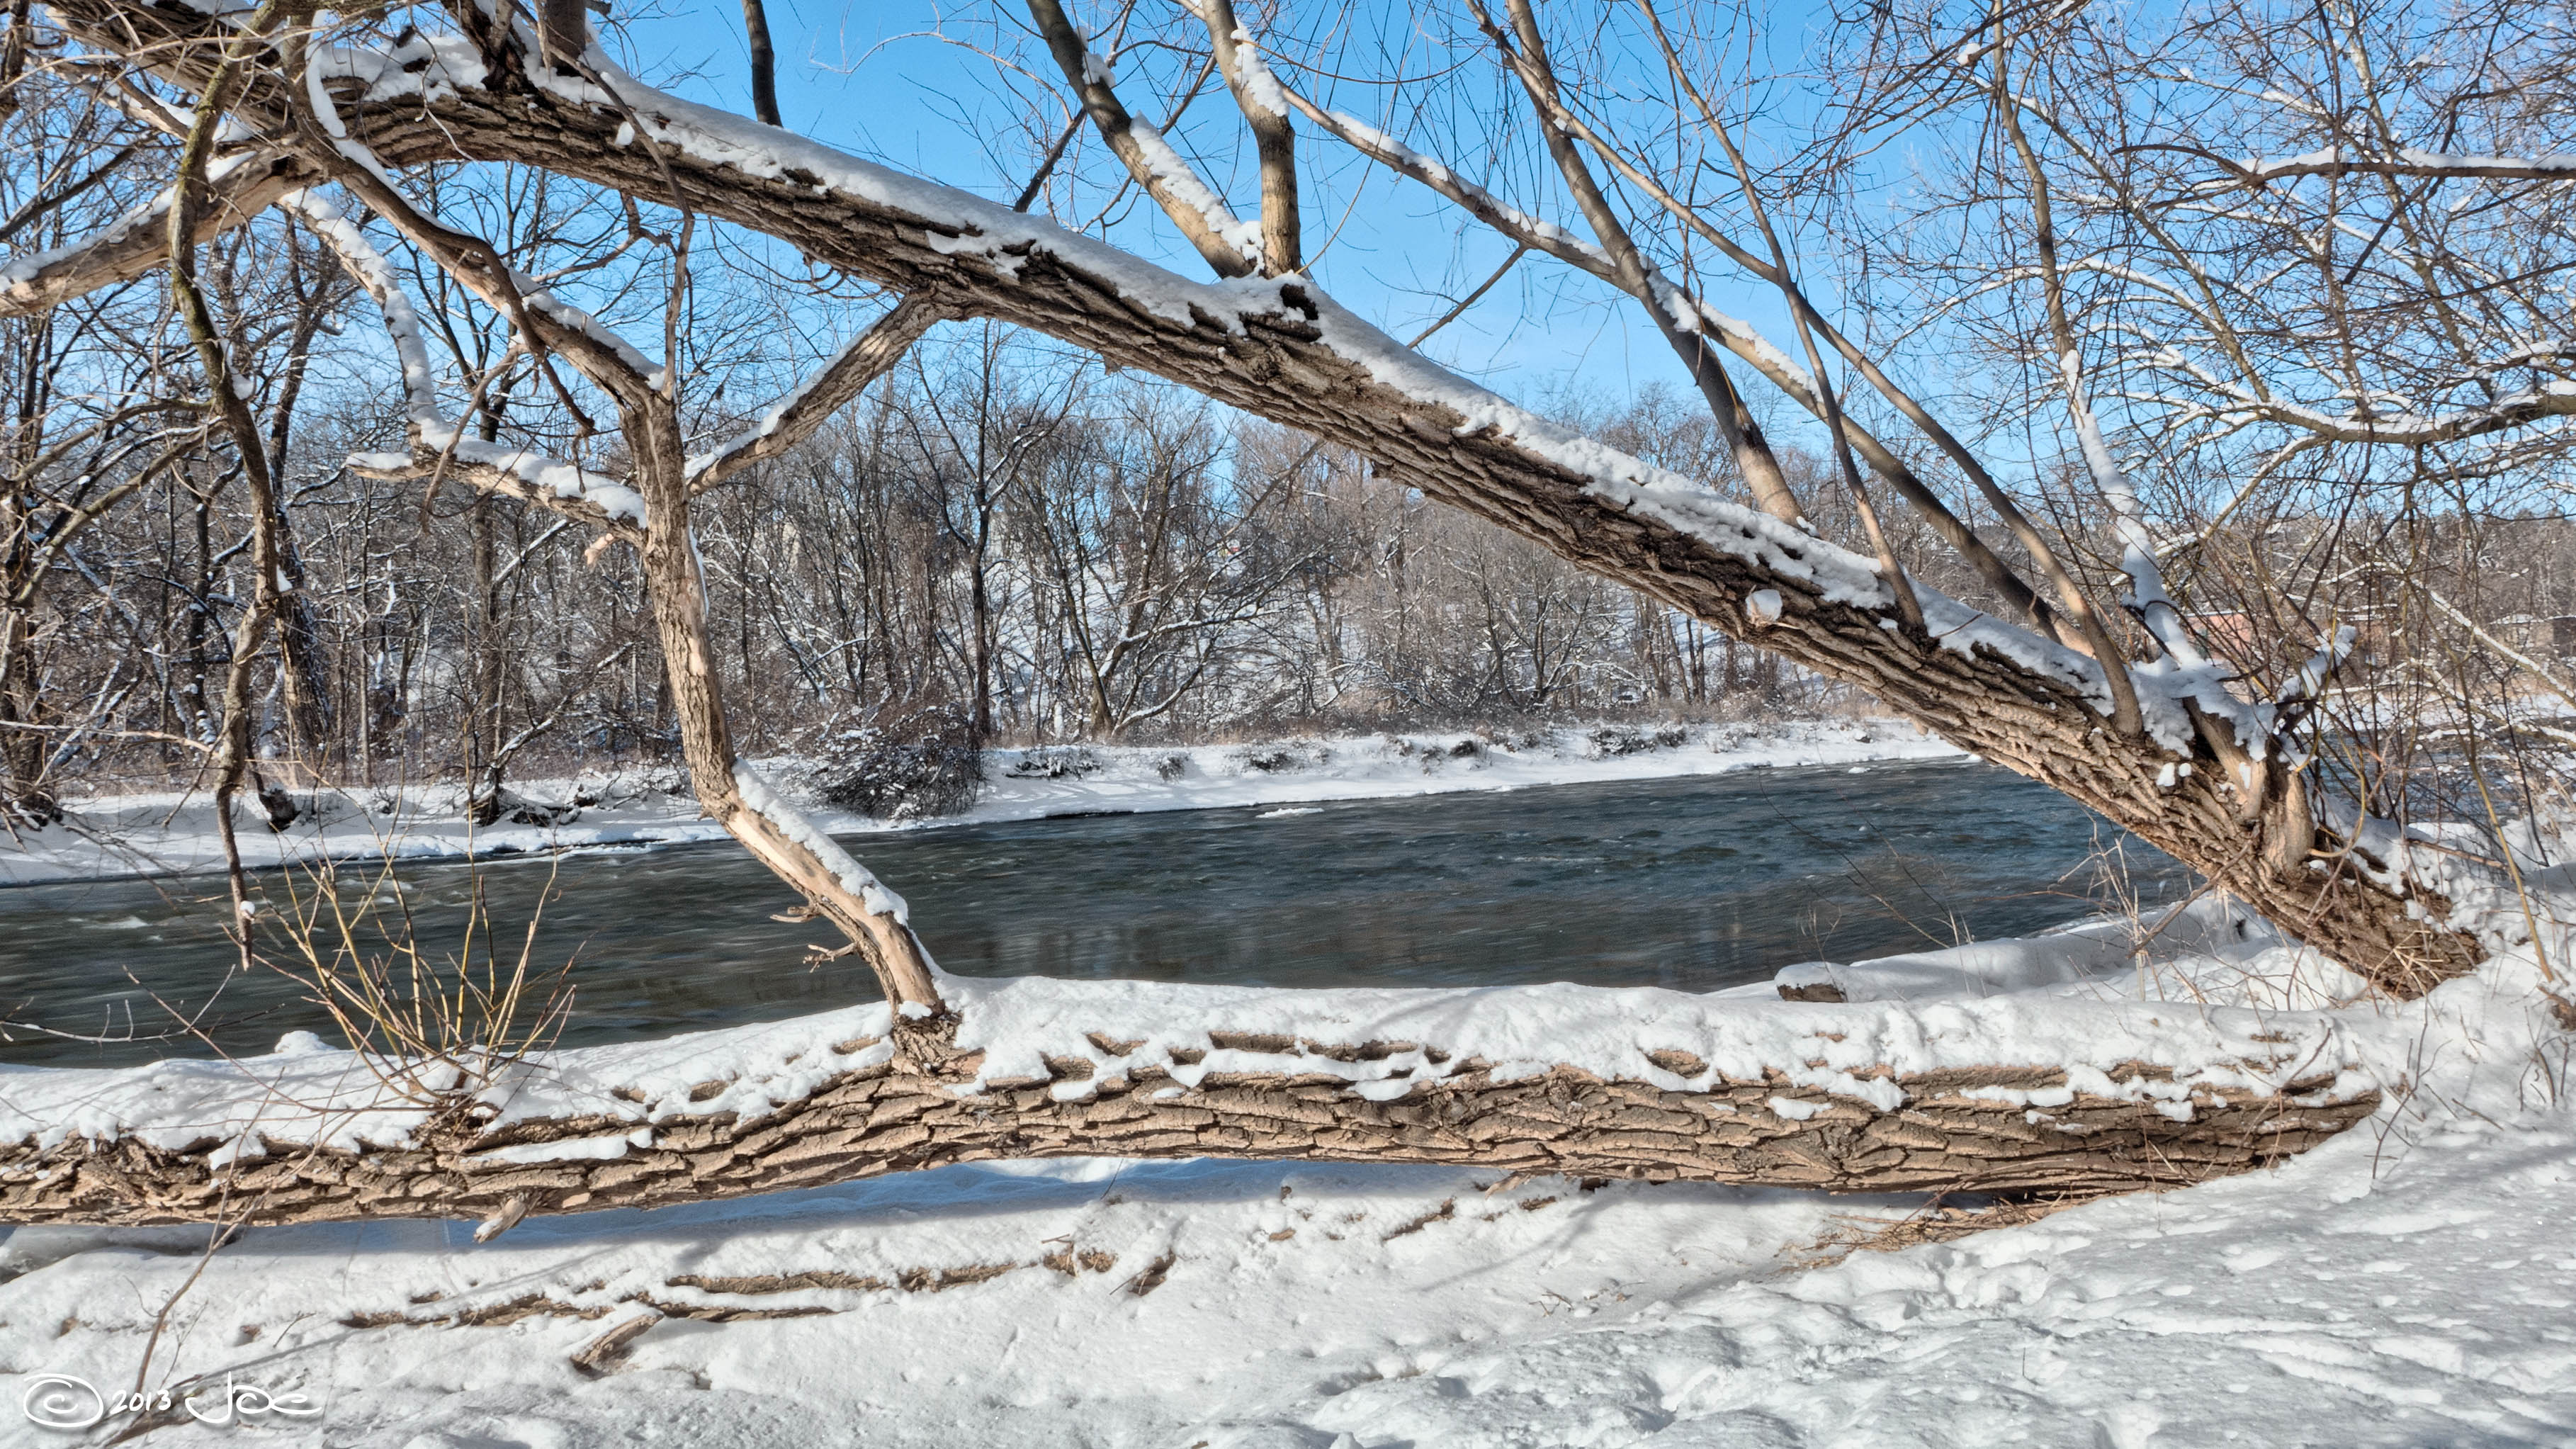
landscape, tree, wilderness, branch, snow, winter, trail, frost, river, stream, ice, weather, season, hdr, canada, mississauga, culham, ontario, credit, sns, lumix, panasonic, dmc, lx7, panasoniclumixdmclx7, freezing